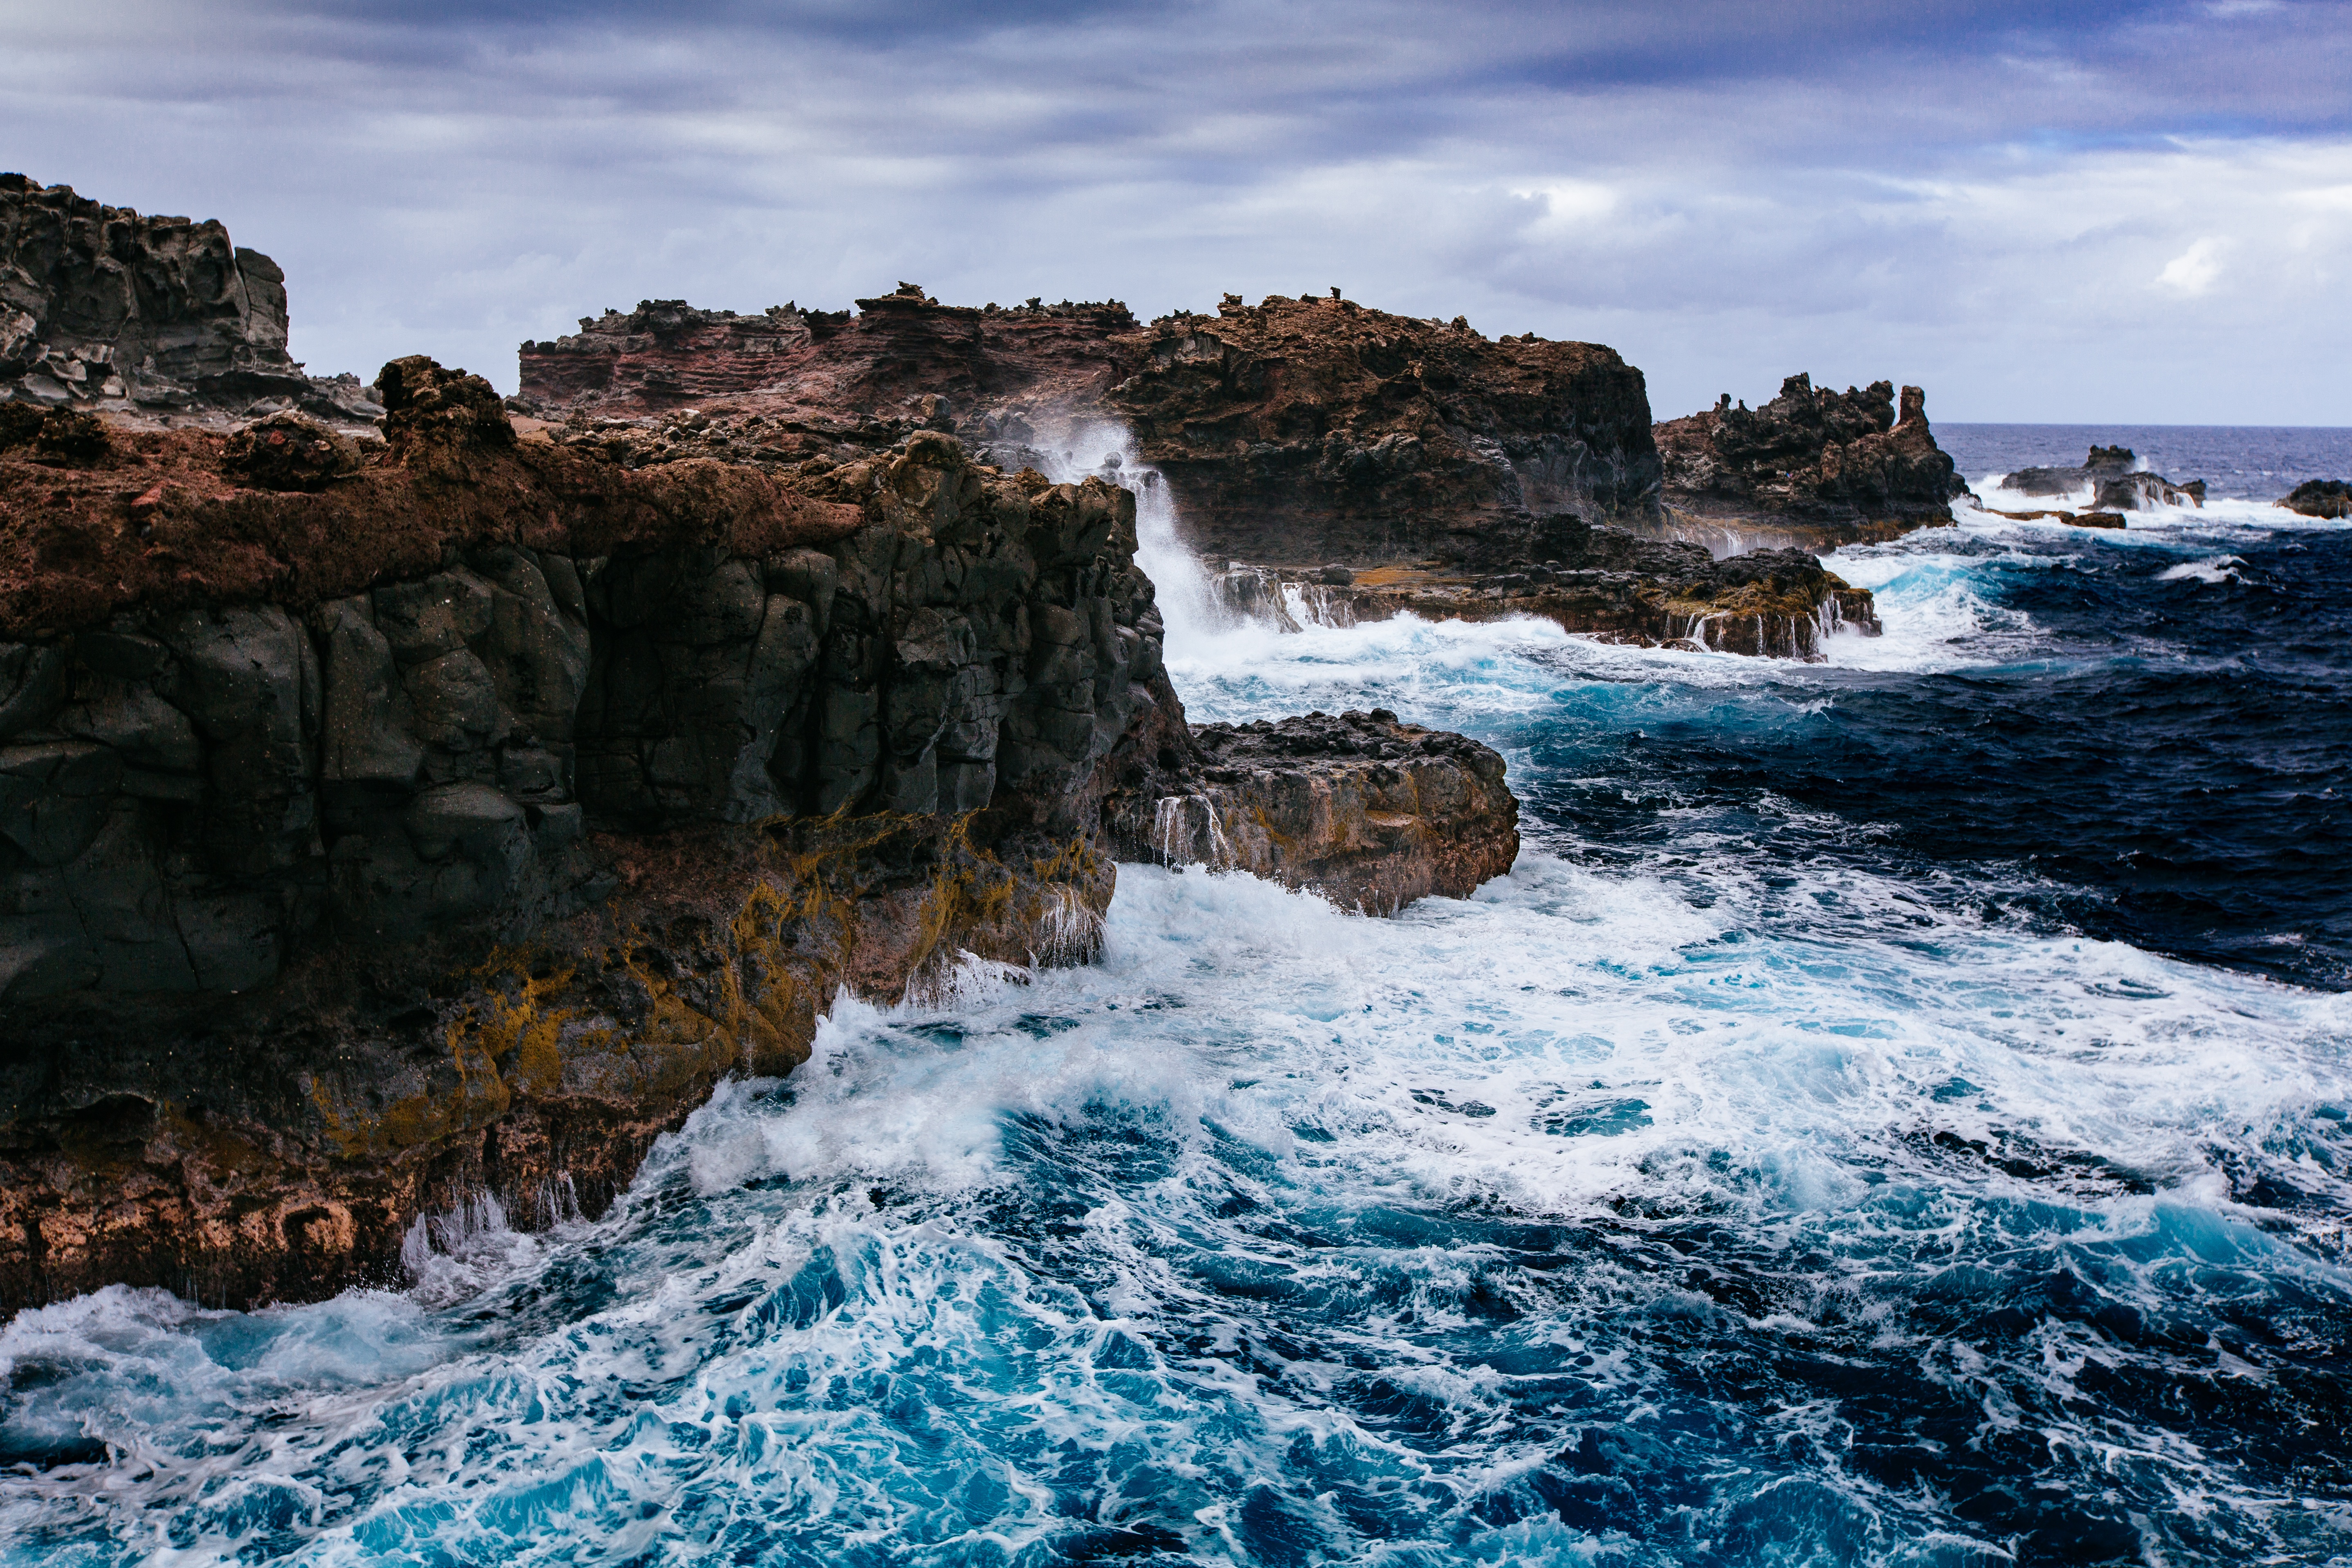
coast, sea, shore, ocean, rock, body of water, water, wave, wind wave, cliff, beach, rapid, terrain, landscape, cape, water feature, cove, bay